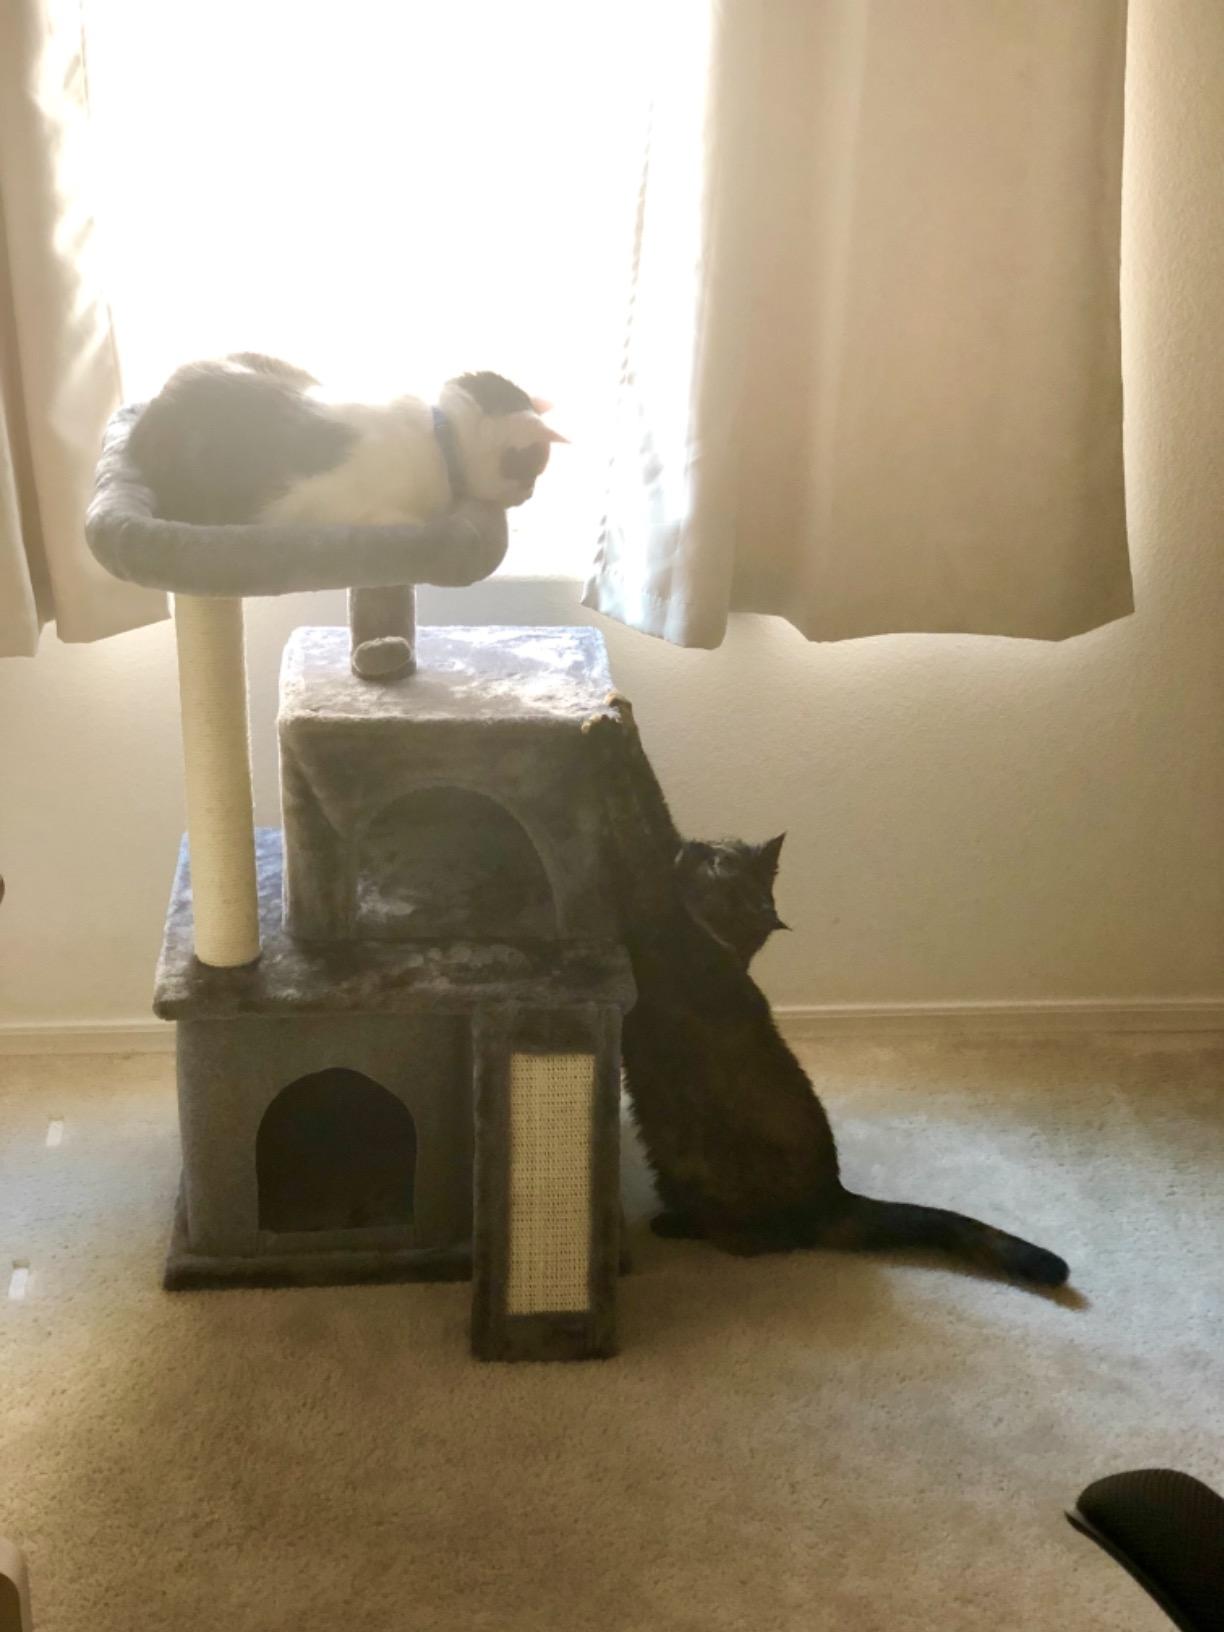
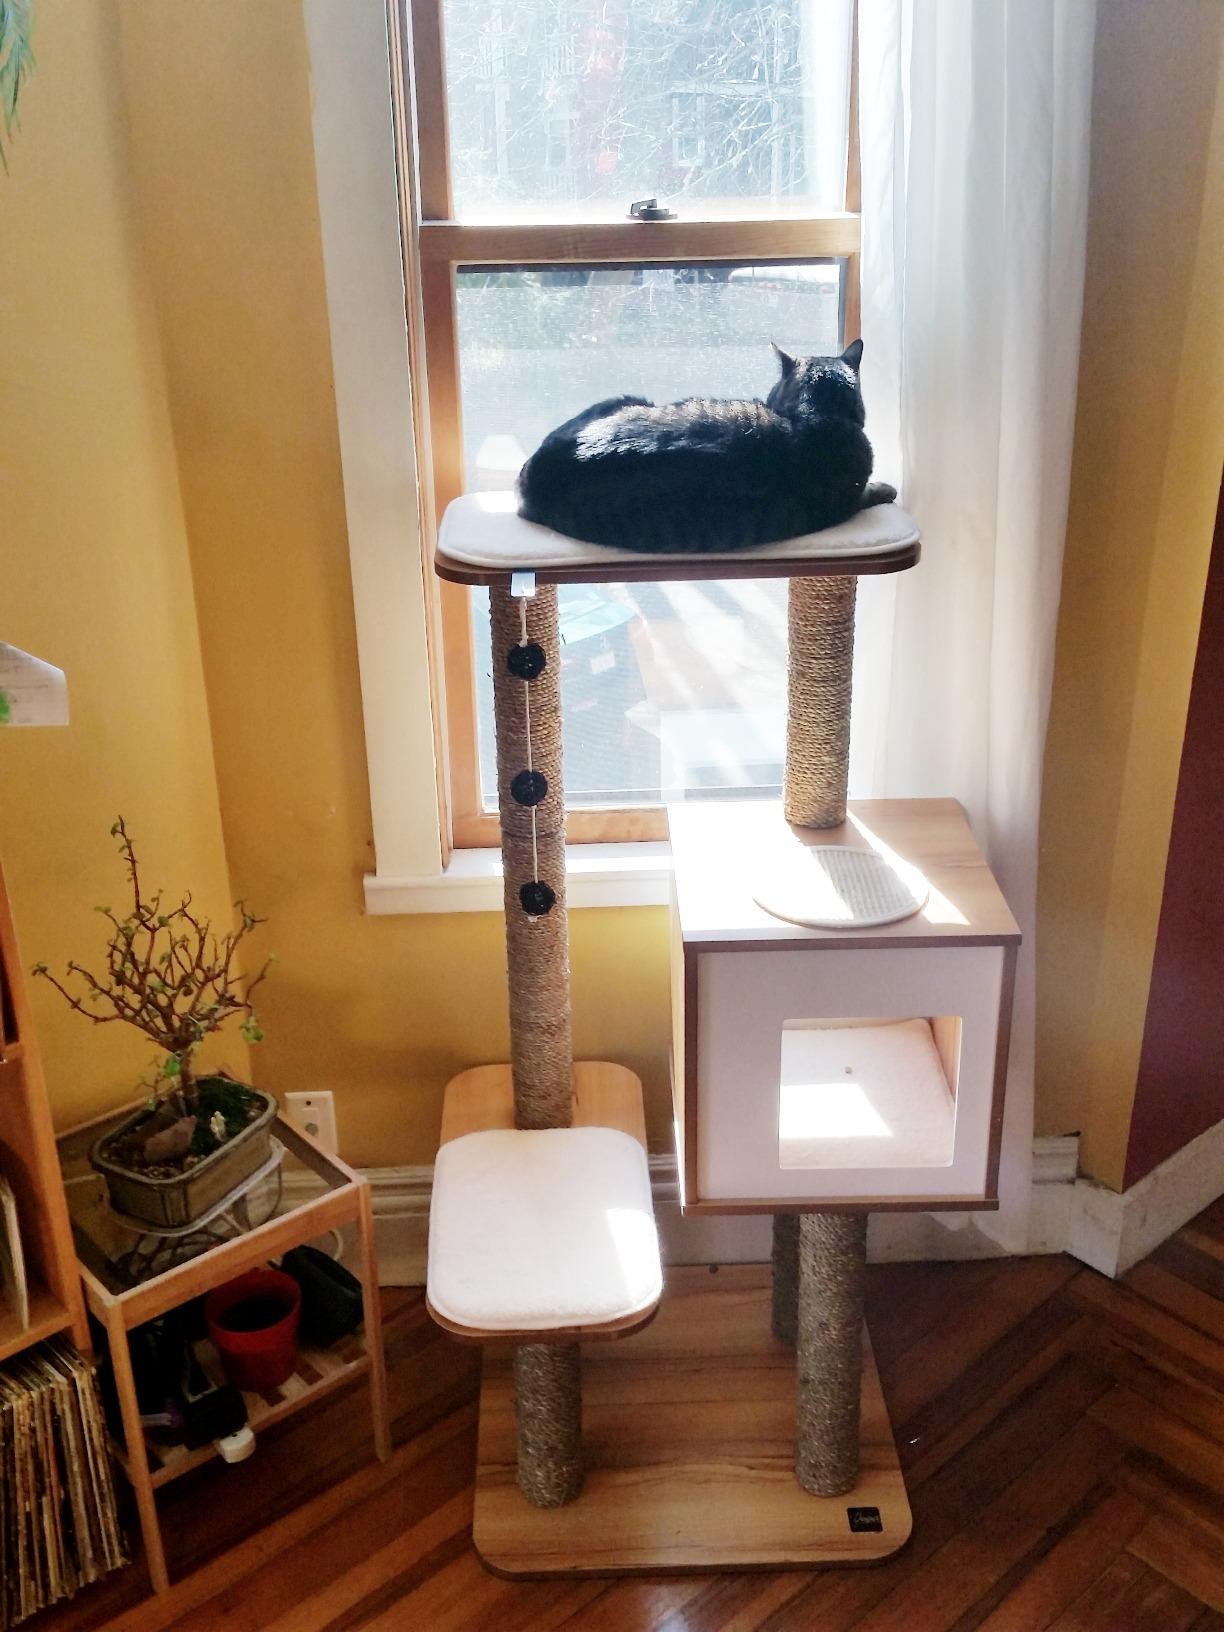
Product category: items_cat tree
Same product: no